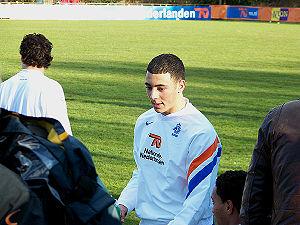
Noureddine Amrabat — nom couramment retranscrit en français Nordin Amrabat — né le 31 mars 1987 à Naarden aux Pays-Bas, est un footballeur international marocain évoluant au poste d'ailier ou de milieu offensif avec le club d'Al-Nasr Riyad dans le championnat saoudien. Il possède également la nationalité néerlandaise.